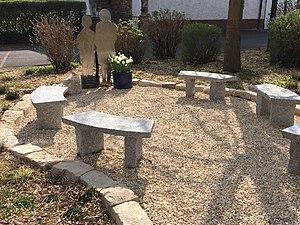
Jardin - mémorial pour les cohabitants juifs